Italy

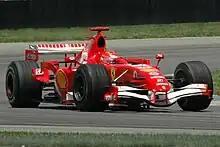
A Ferrari 248 F1 by Scuderia Ferrari, the oldest surviving team in Grand Prix racing, having competed since 1948, and statistically the most successful Formula One team in history

In the 17th century, among the greatest painters of Italian Baroque are Caravaggio, Artemisia Gentileschi, Carlo Saraceni, and Bartolomeo Manfredi. In the 18th century, Italian Rococo was mainly inspired by French Rococo. Italian Neoclassical sculpture focused, with Antonio Canova's nudes, on the idealist aspect of the movement.